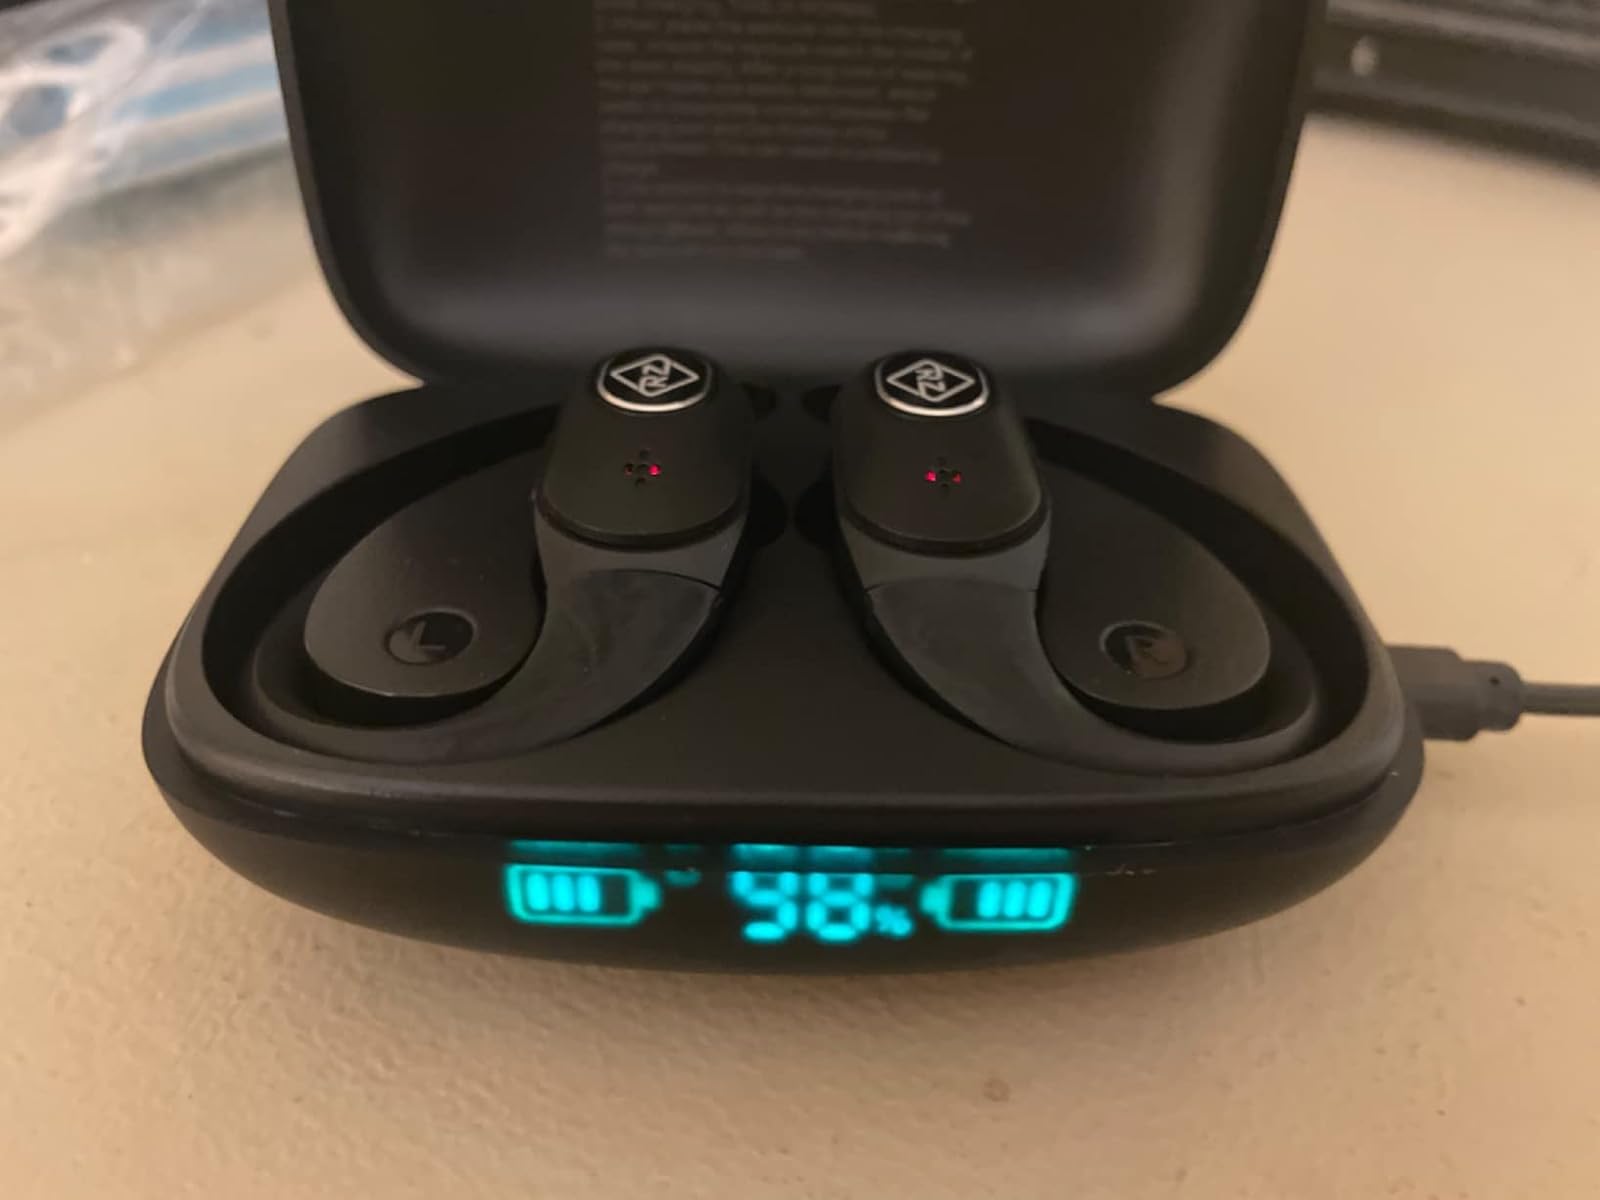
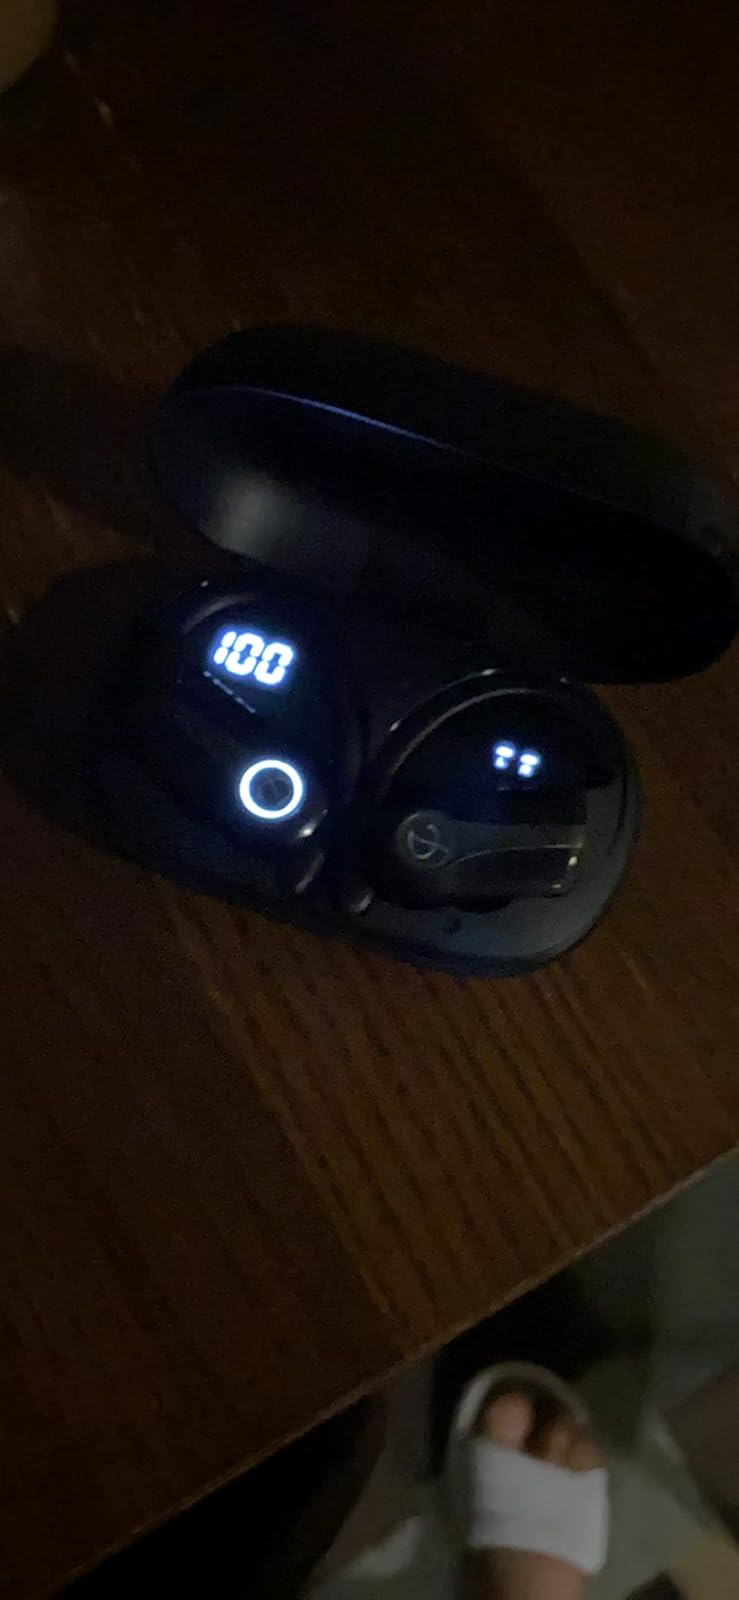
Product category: earbuds
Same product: no